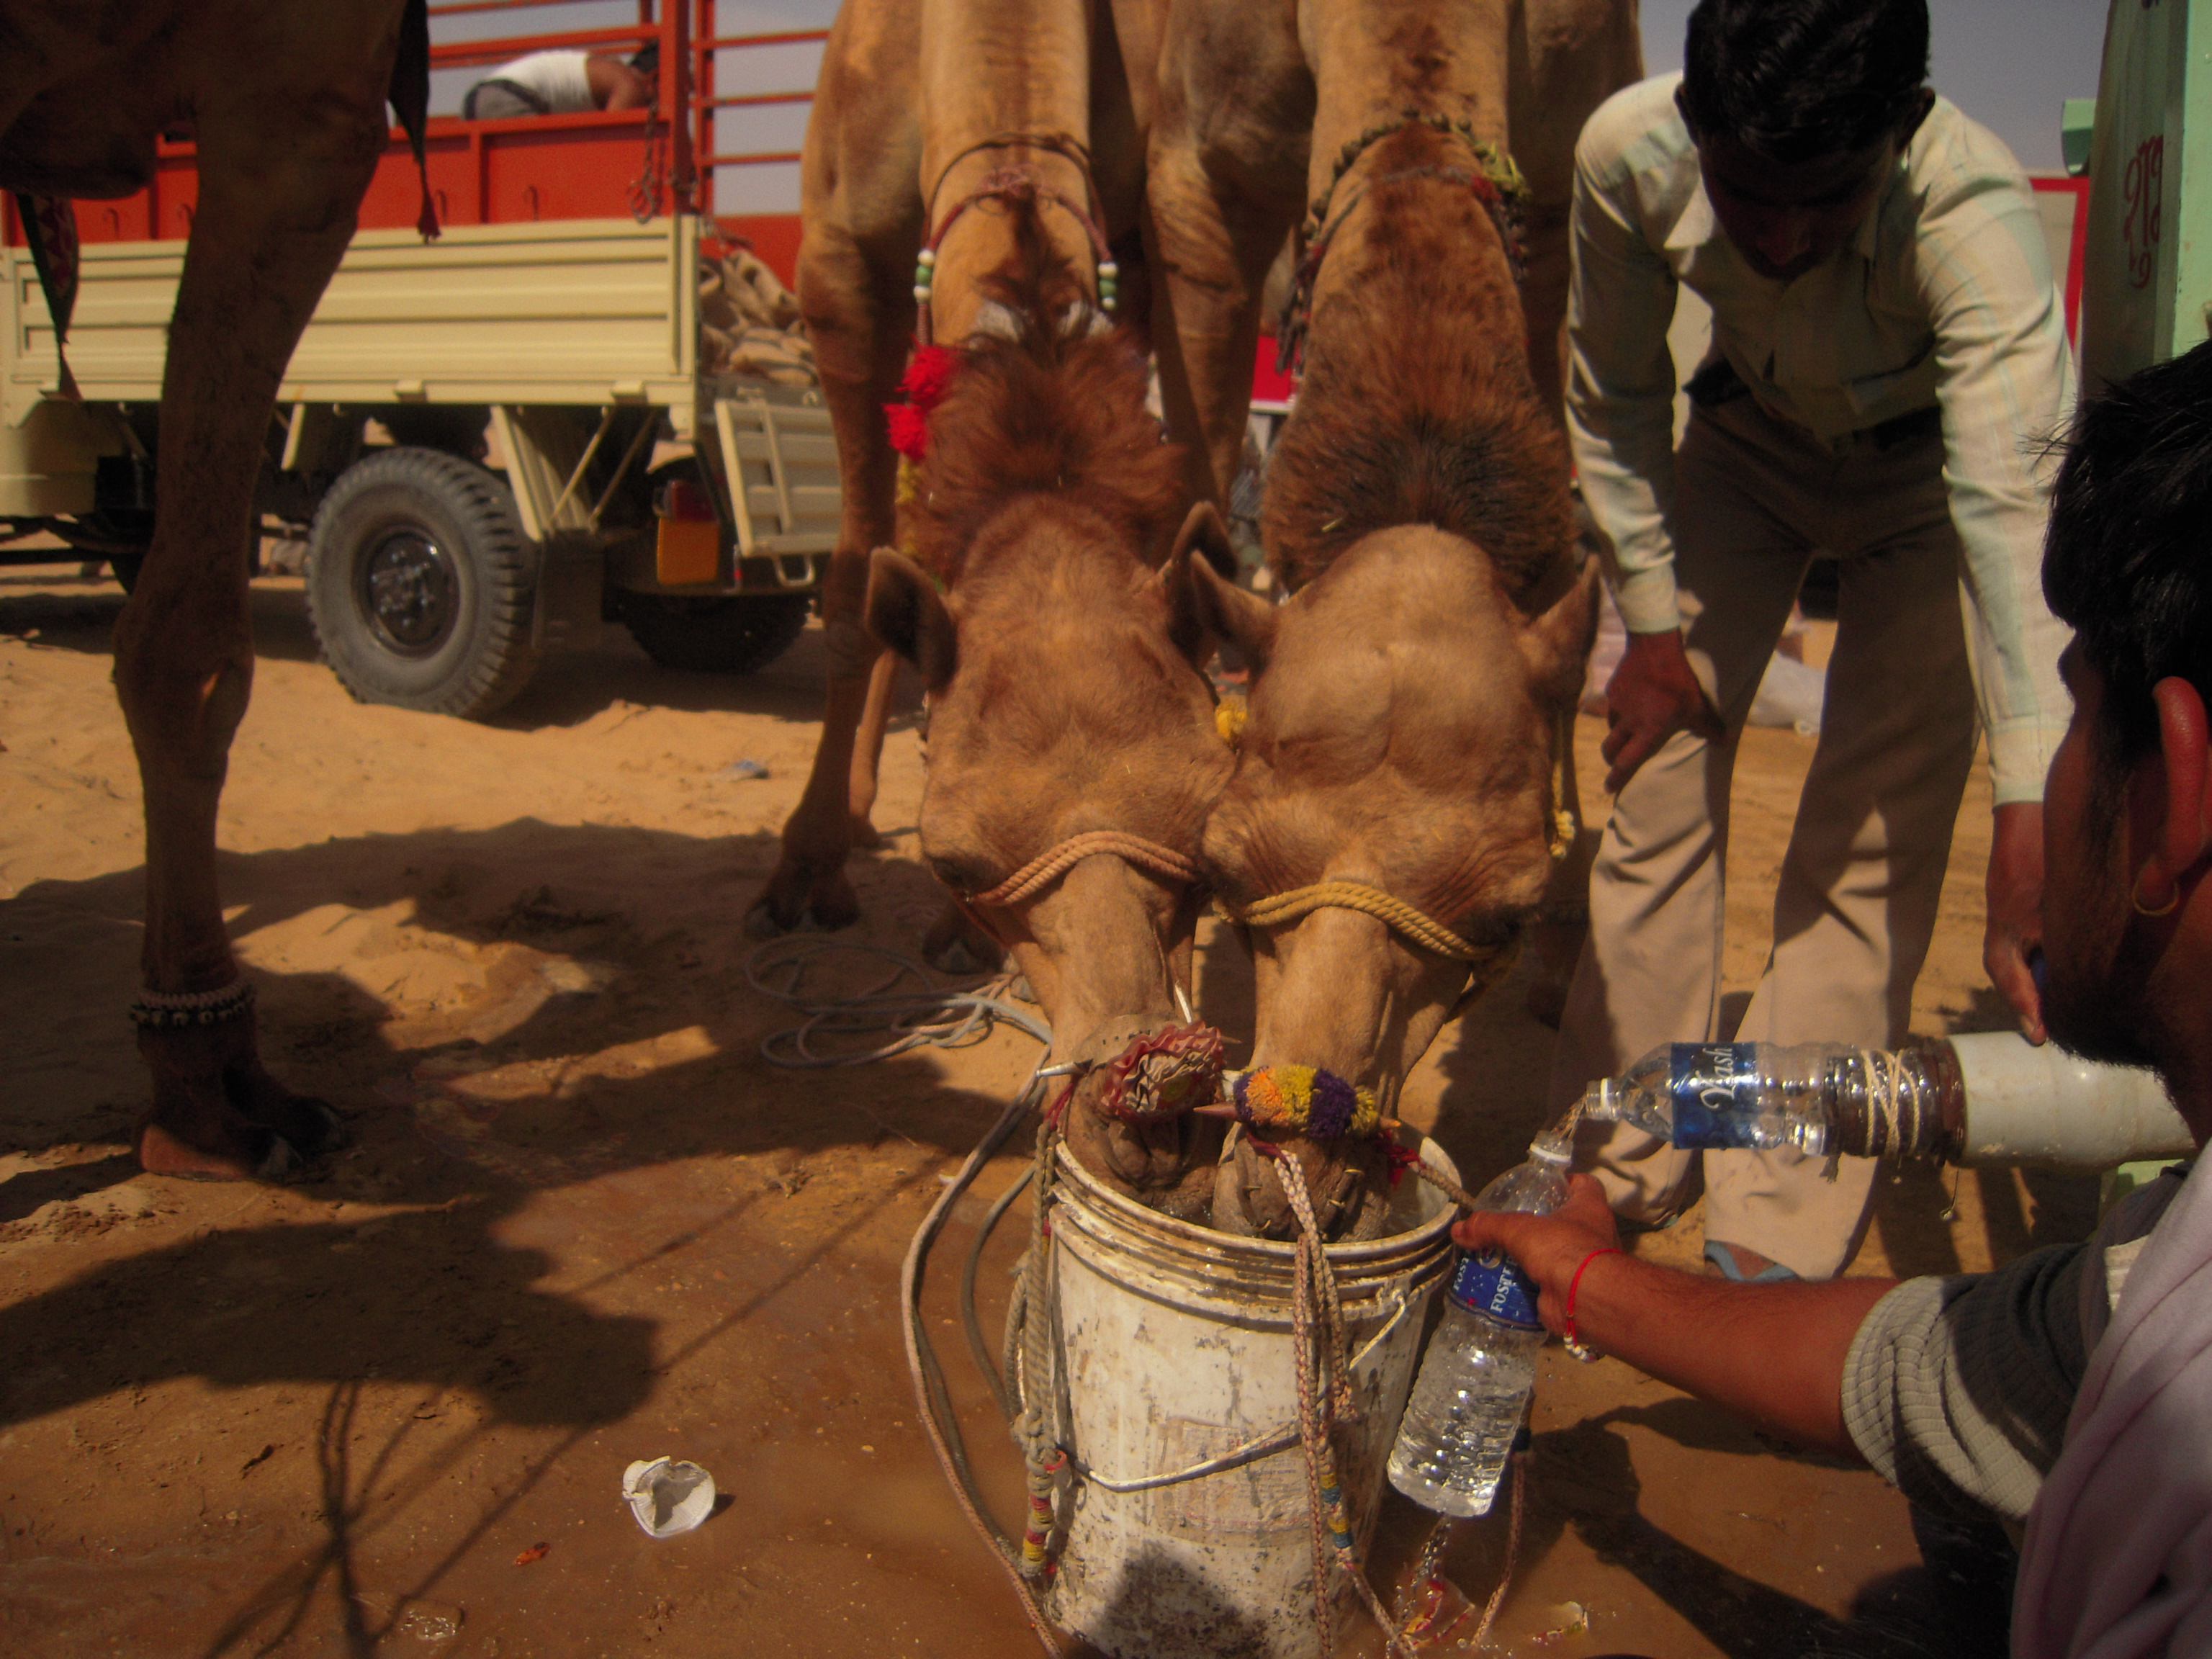
water, camel, drinking, arabian camel, flesh, camelid